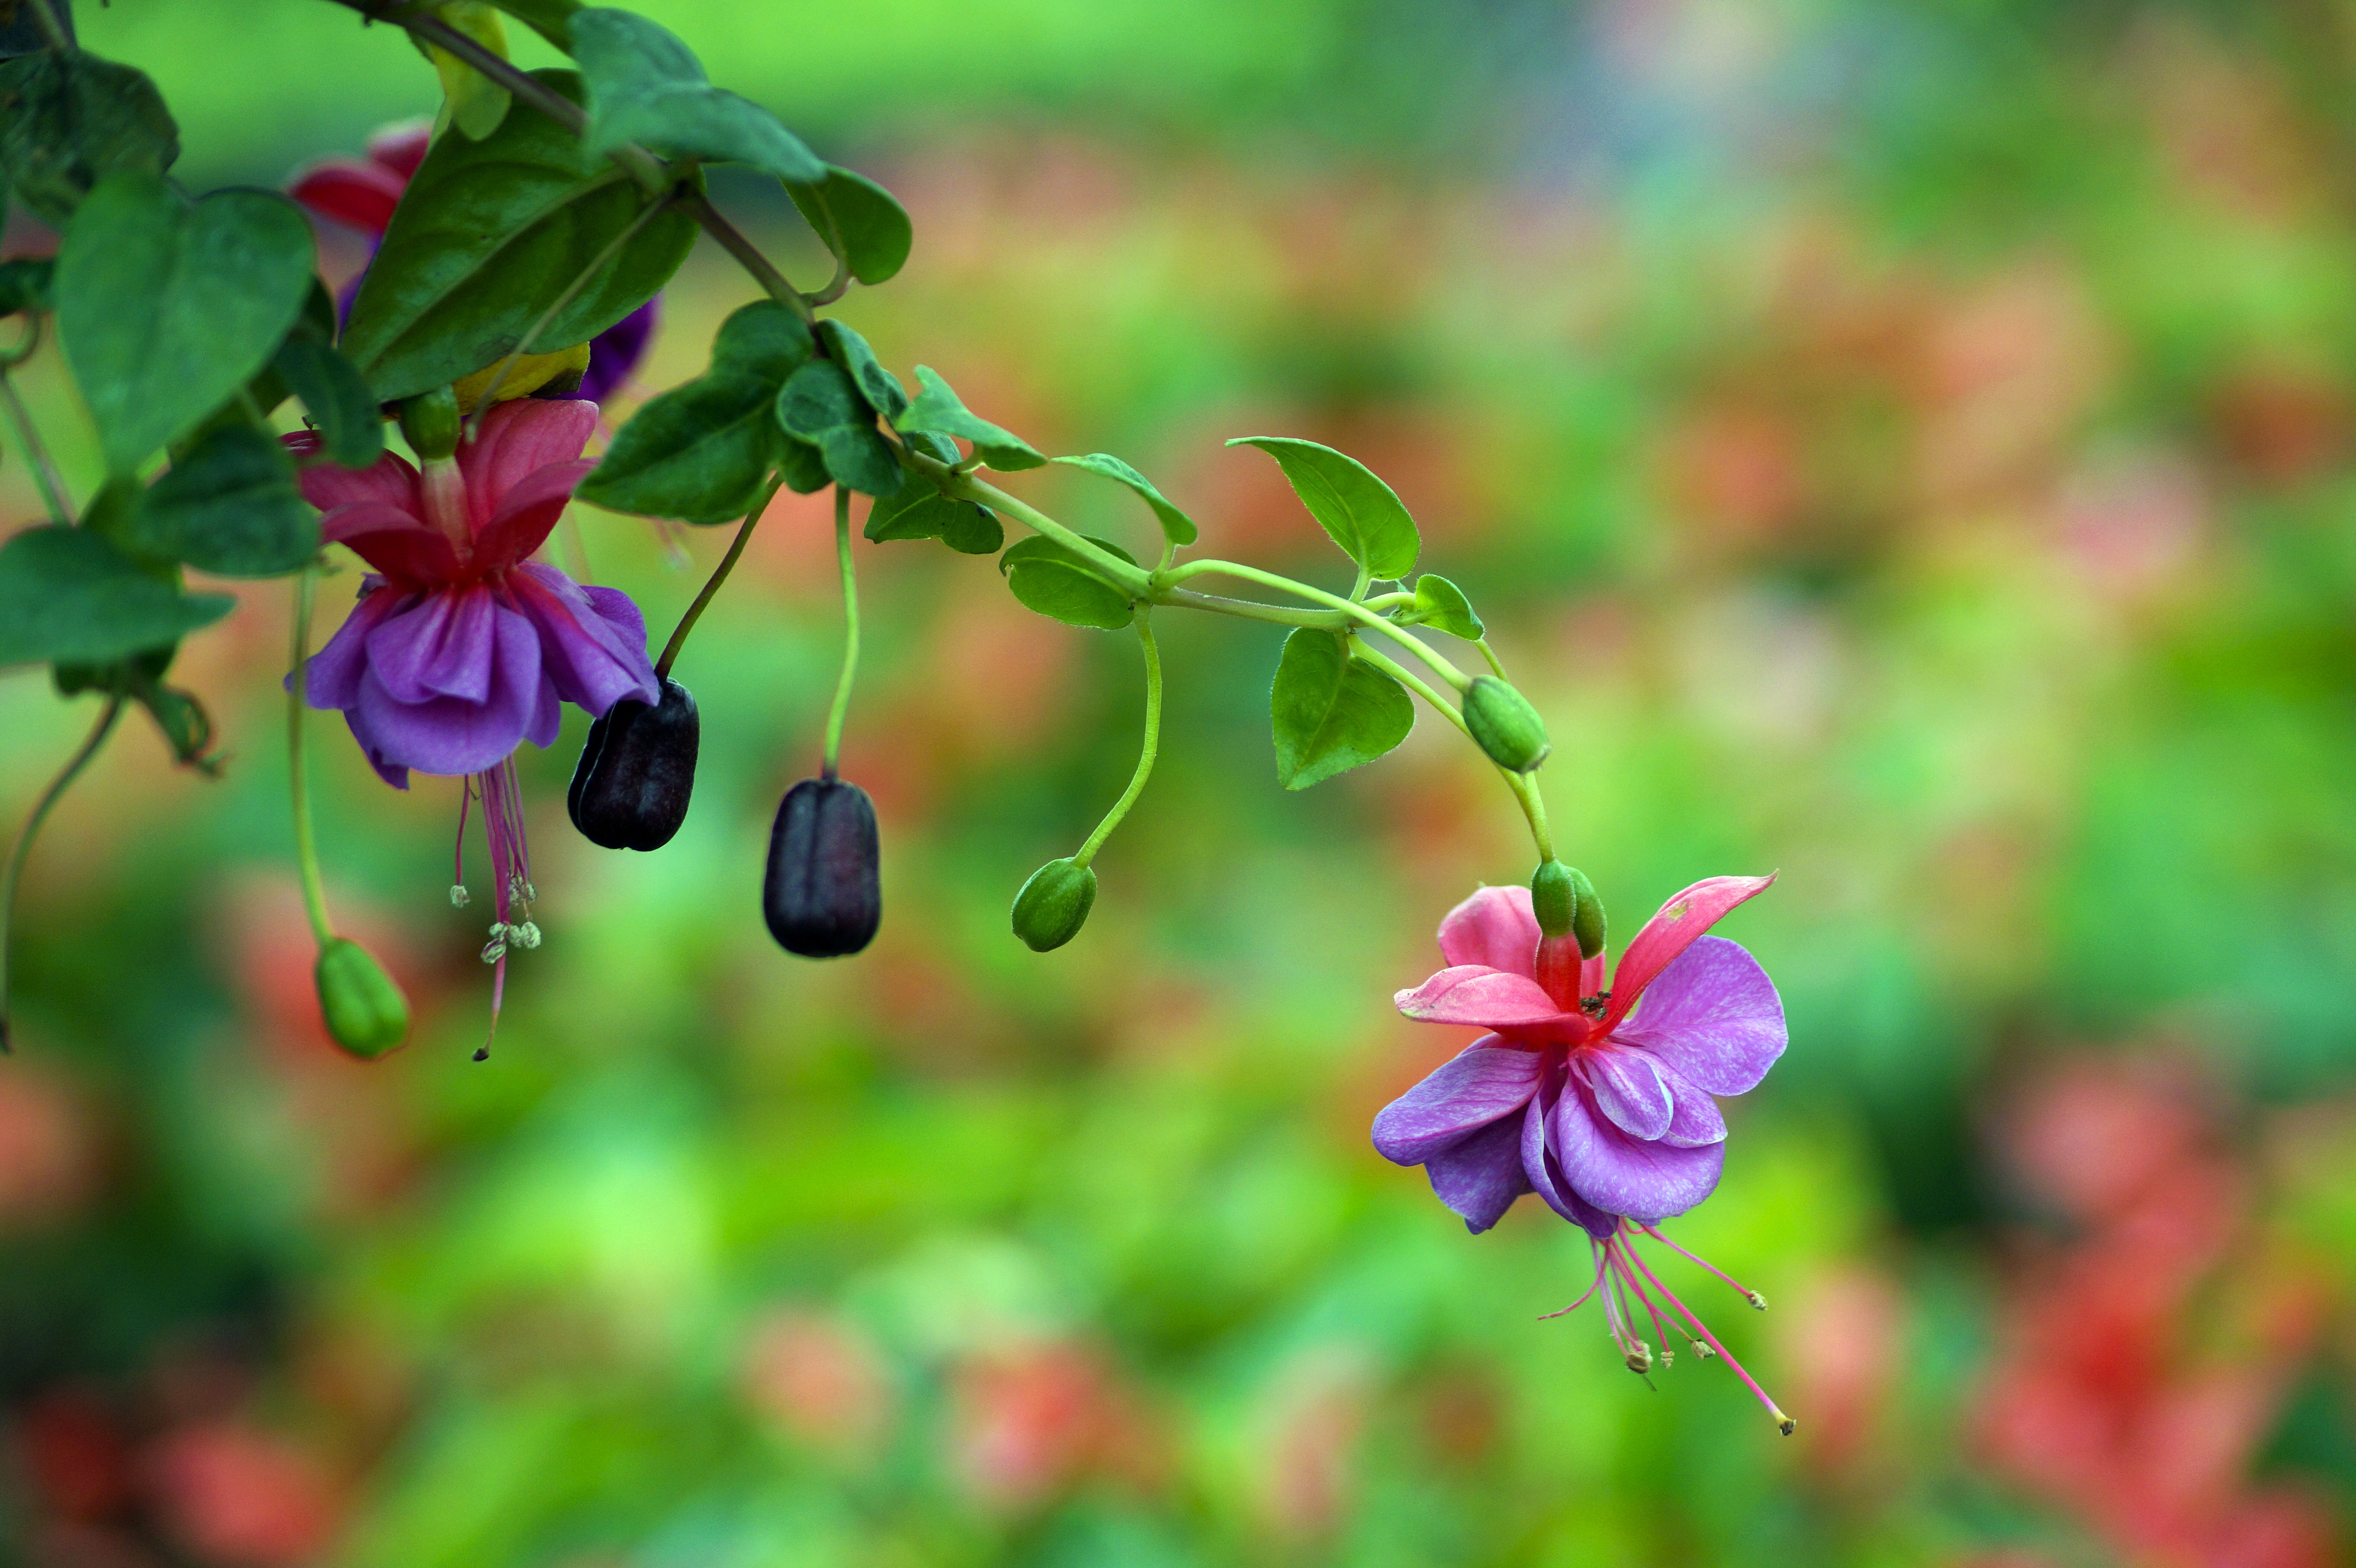
nature, blossom, plant, meadow, leaf, flower, petal, food, produce, botany, flora, greenhouse, plants, wildflower, flowers, earring, shrub, fuchsia, macro photography, flowering plant, land plant